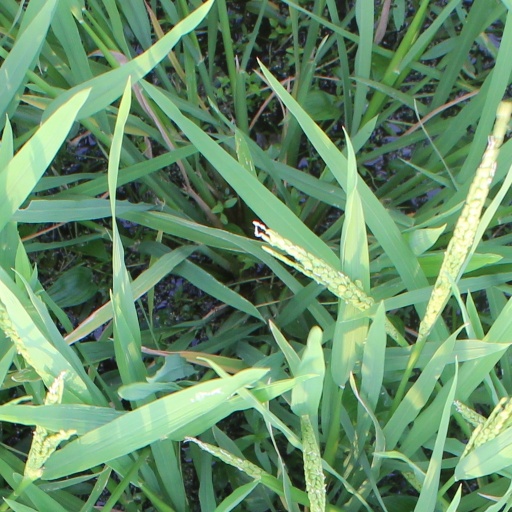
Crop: rice